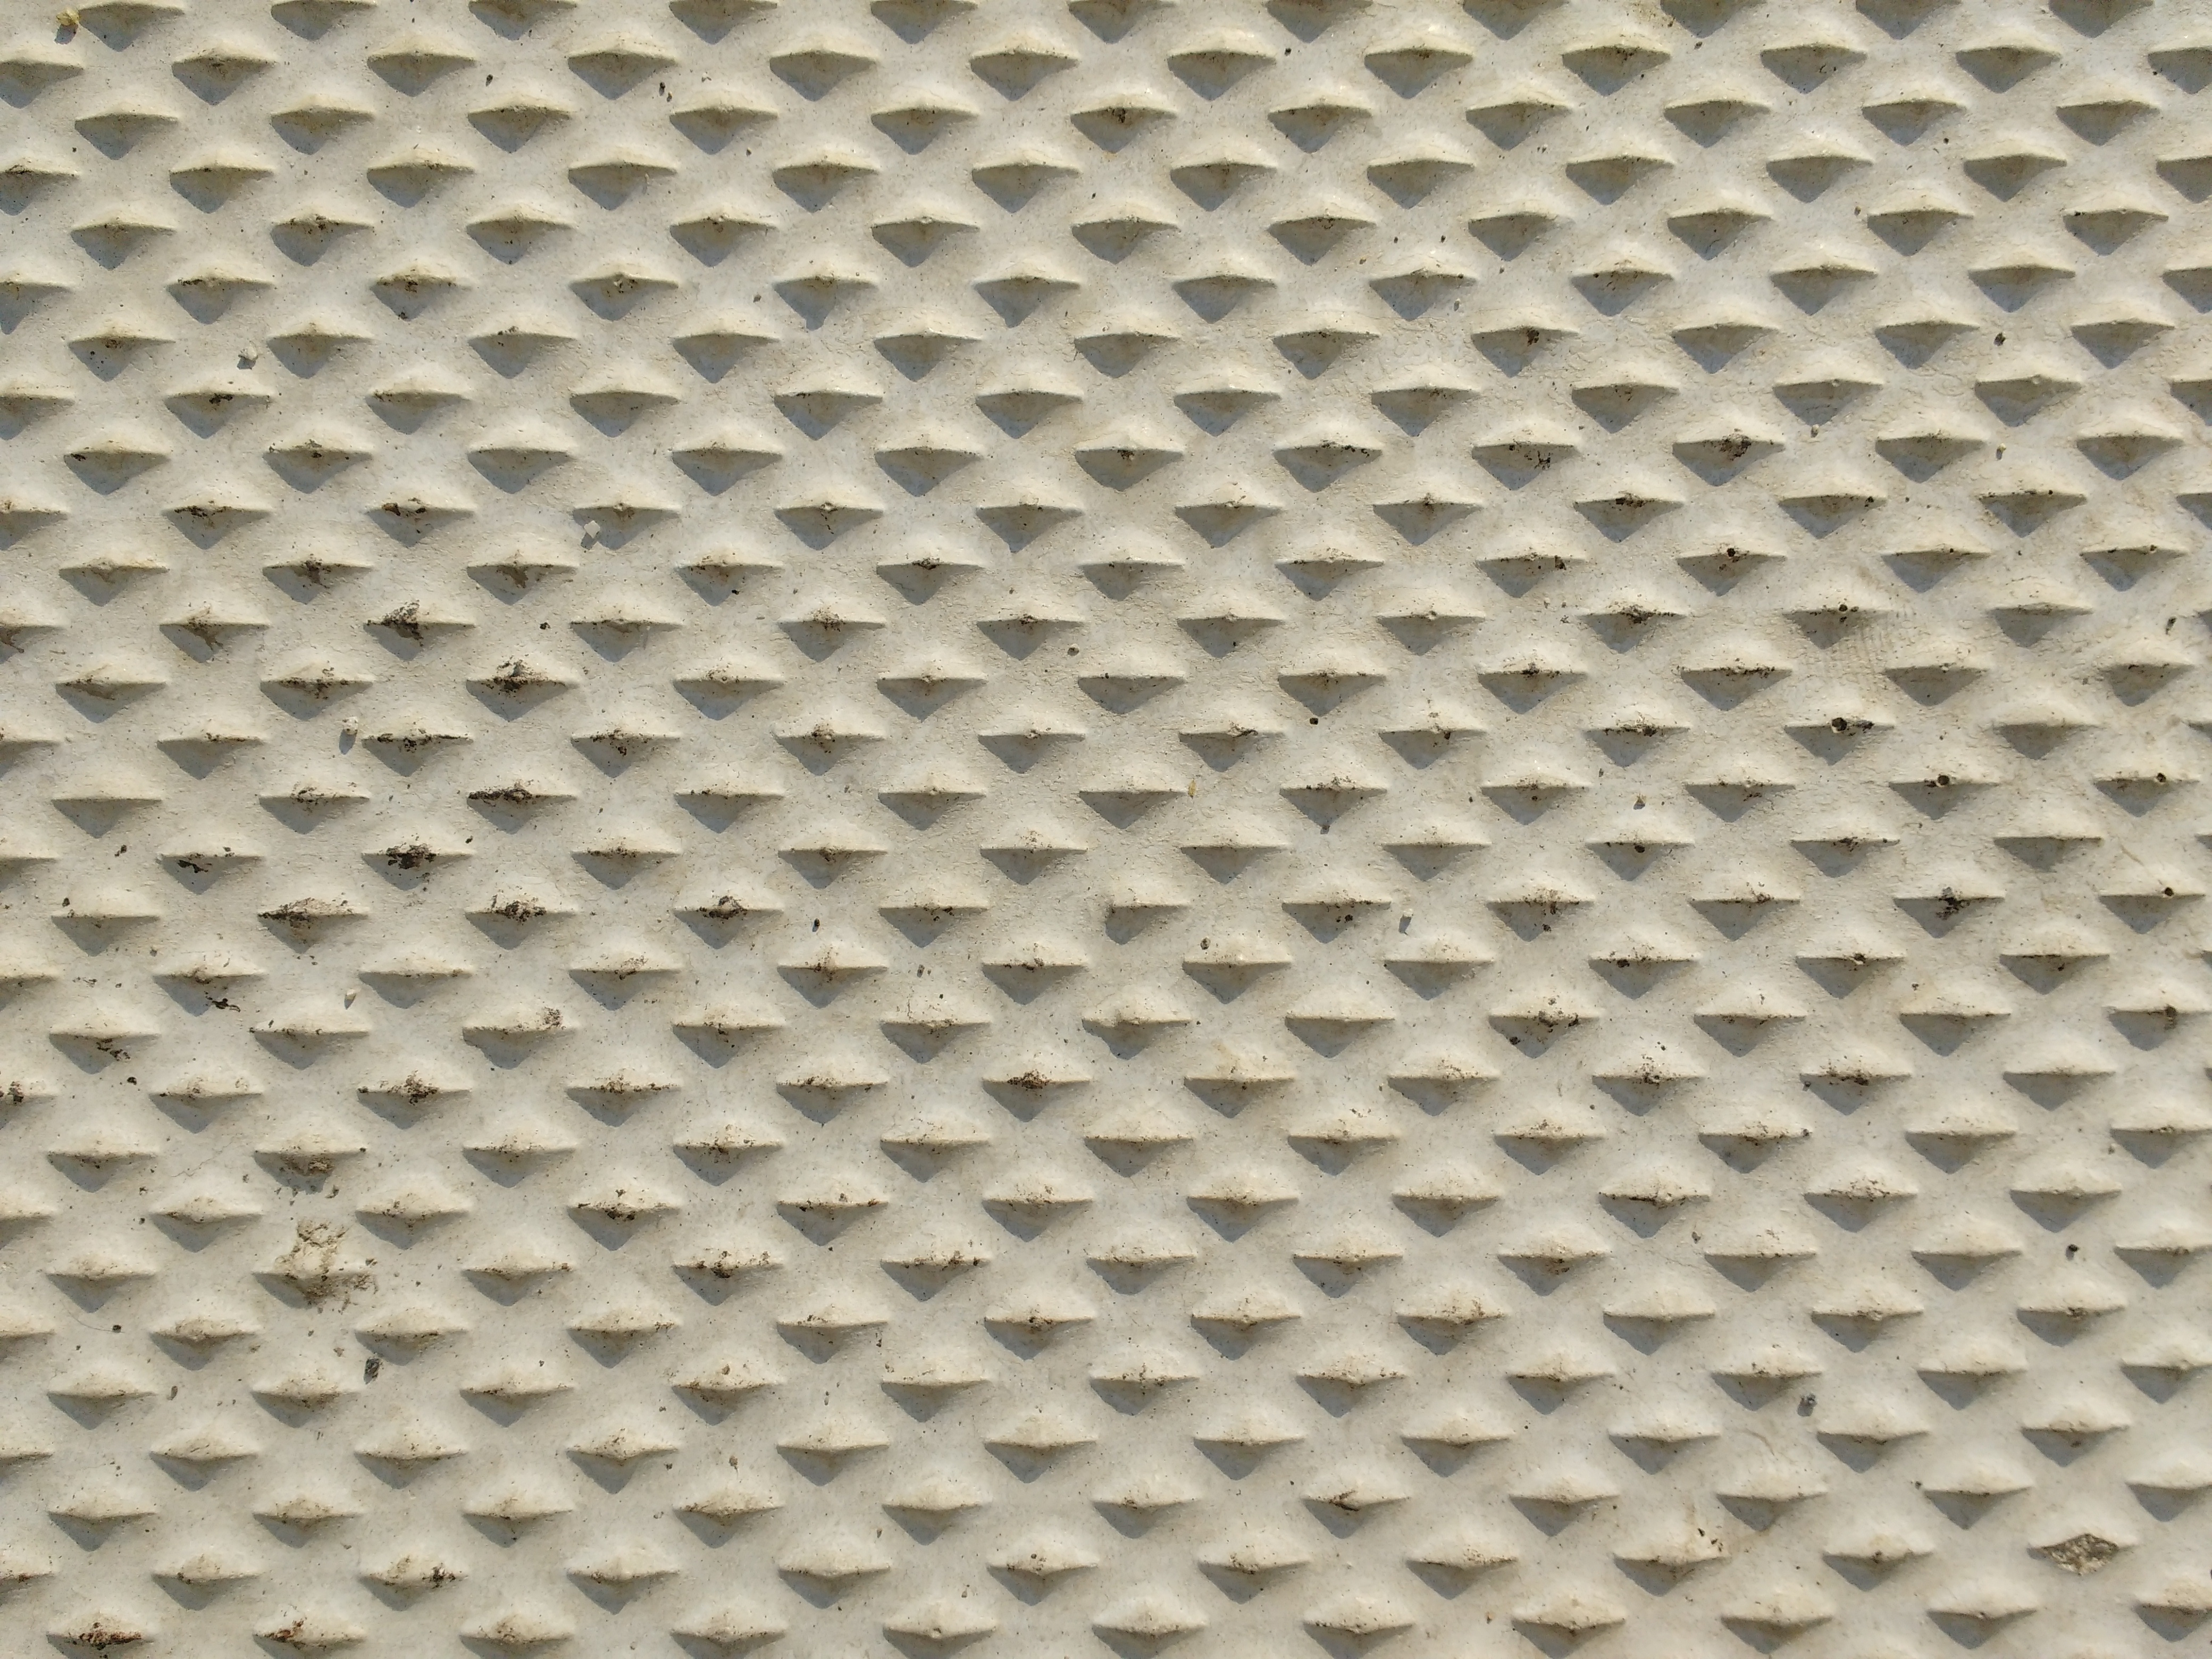
structure, texture, floor, pattern, line, tile, material, concrete, circle, textile, background, design, net, mesh, flooring, regularly